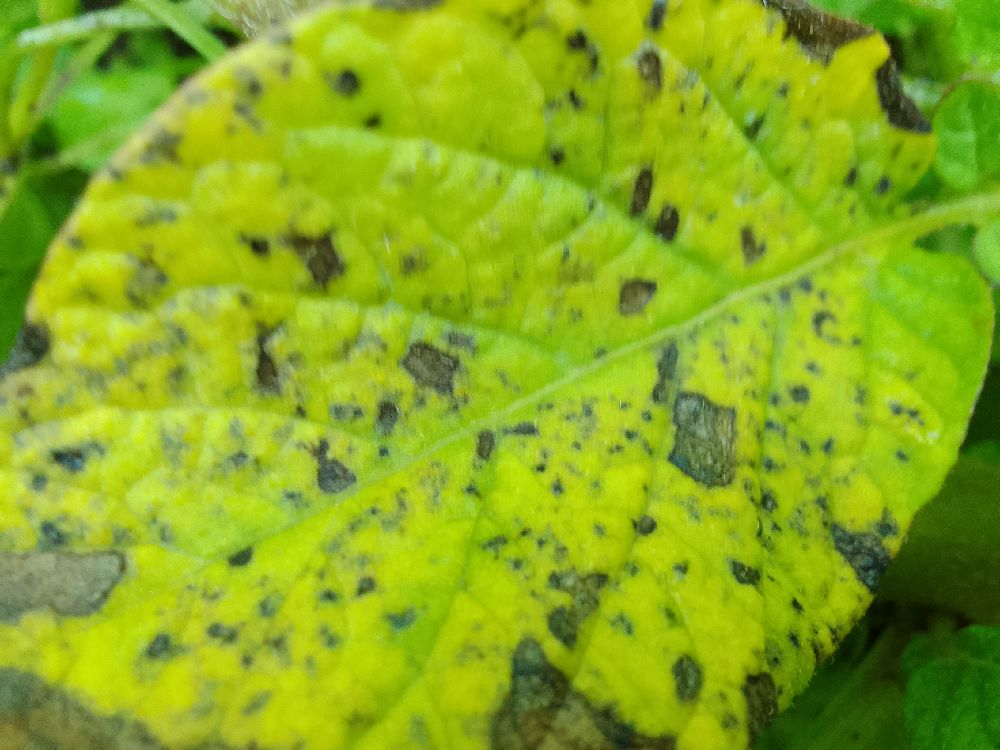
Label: Early blight